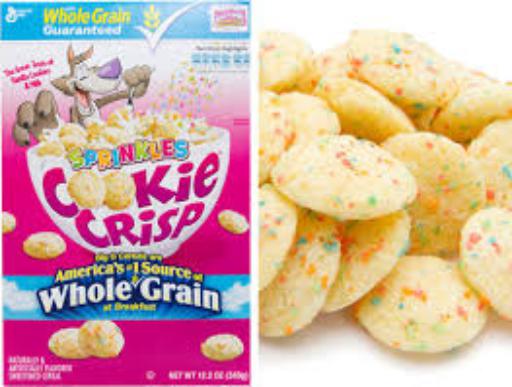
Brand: cookie crisp sprinkles
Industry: Food